Rıdvan Öncel

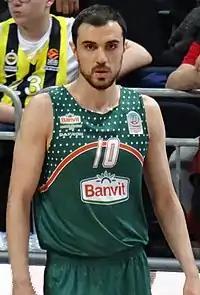

Rıdvan Öncel (born February 21, 1997) is a Turkish professional basketball player for Galatasaray of the Turkish Basketbol Süper Ligi and the Basketball Champions League. He plays at the point guard position.